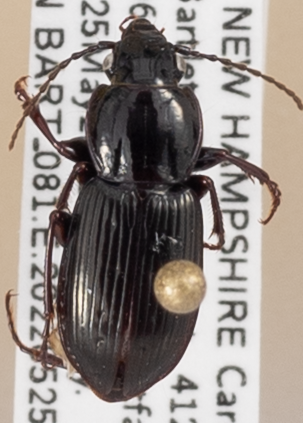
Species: Pterostichus pensylvanicus
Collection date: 2022-05-25
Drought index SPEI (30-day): -0.8
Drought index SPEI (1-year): -0.54
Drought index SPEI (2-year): -1.45